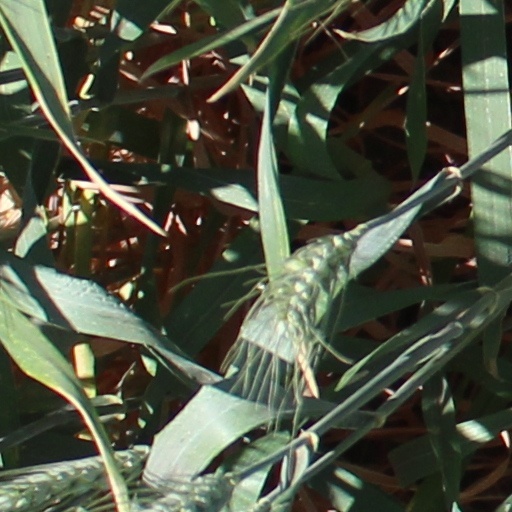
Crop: wheat